Geographer

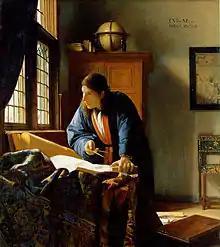
"The Geographer" (1668–69), by Johannes Vermeer

A geographer is a physical scientist, social scientist or humanist whose area of study is geography, the study of Earth's natural environment and human society, including how society and nature interacts. The Greek prefix "geo" means "earth" and the Greek suffix, "graphy", meaning "description", so a geographer is someone who studies the earth. The word "geography" is a Middle French word that is believed to have been first used in 1540.